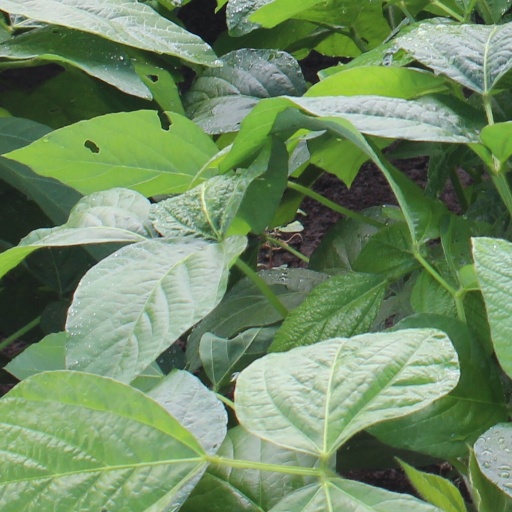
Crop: soybean